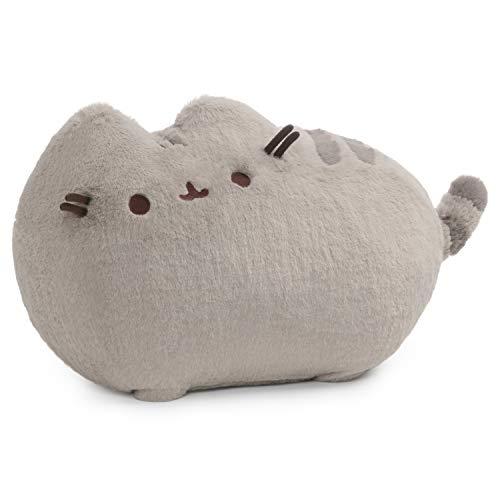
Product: GUND Deluxe Pusheen Cat Plush Stuffed Animal, Grey, 16"
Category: Toys & Games | Stuffed Animals & Plush Toys | Stuffed Animals & Teddy Bears
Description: Super soft deluxe pushed plush: pushed is softer than ever with this 16” classic standing pose version of the loveable Kitty featuring super soft fabric that feels like snuggling a cloud.
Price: $37.16
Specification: ProductDimensions:7.8x14.4x7.2inches|ItemWeight:15.2ounces|ShippingWeight:15.2ounces(Viewshippingratesandpolicies)|ASIN:B07NPMZ8S6|Itemmodelnumber:6054308|Manufacturerrecommendedage:0-2years